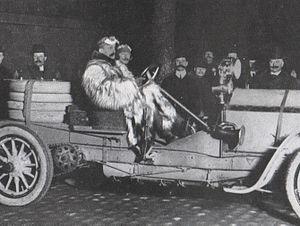
""Nous sommes en 1900... La course Paris-Madrid prend le départ. Pour affronter les froids glacés de l'hiver, ce concurrent a endossé une chaude et emmitouflante &lt